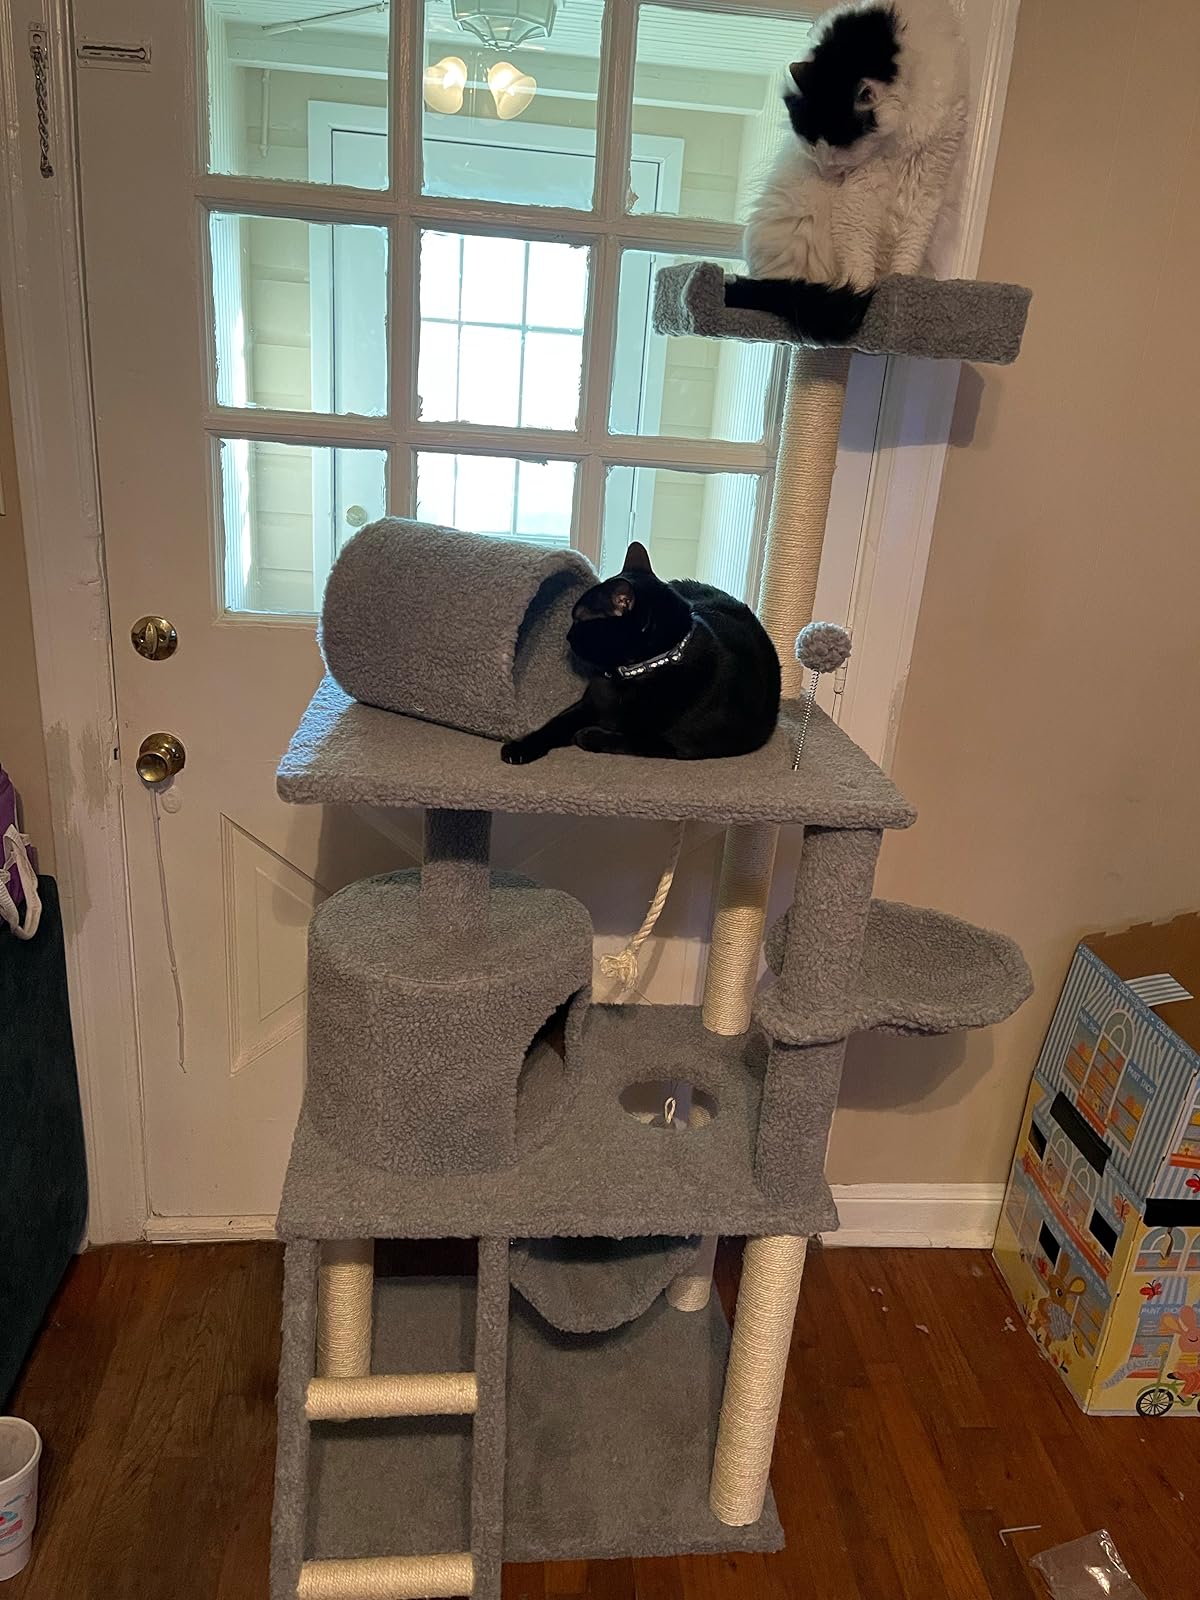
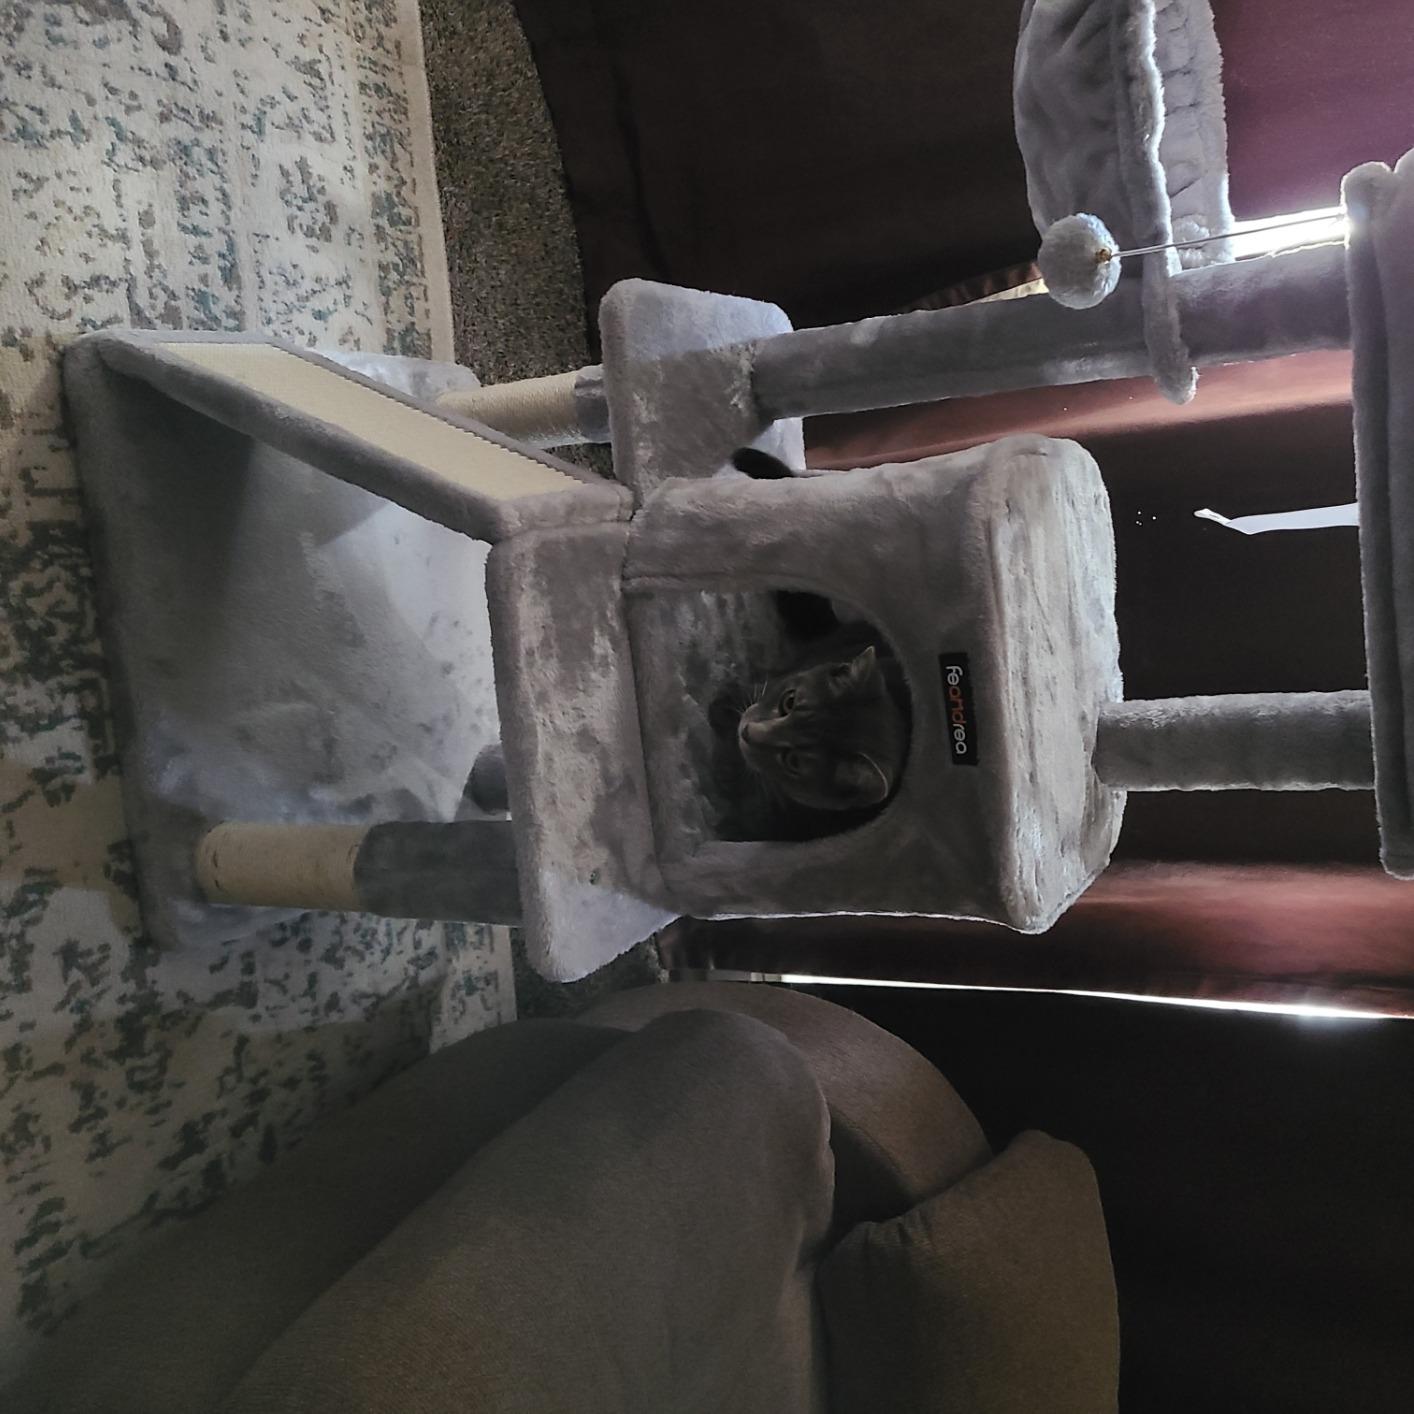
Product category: items_cat tree
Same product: no